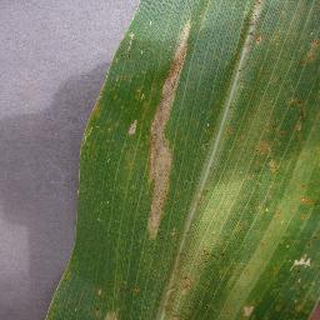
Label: corn_northern_leaf_blight